Hlinsko

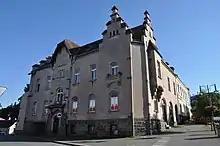
Ježdík's House

Hlinsko is the terminus of two railway lines, heading from Pardubice and from Havlíčkův Brod.